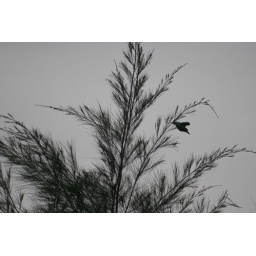
A brilliantly colored blue bird in the tree photo lousy photo though.